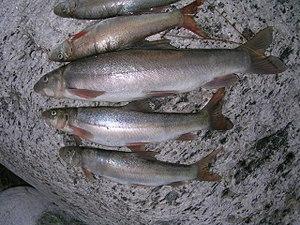
Schizothorax est un genre de poissons téléostéens de la famille des Cyprinidae et de l'ordre des Cypriniformes. Schizothorax est un genre de cyprinidés d'Asie centrale et orientale. Leur nom scientifique signifie « sein-fendu », du grec ancien « schízeïn » pour « cliver » et « thorax » pour « cuirasse ». Les espèces de l'Ouest sont généralement appelés « marinkas » de leur nom russe « marinka », tandis que les espèces orientales sont généralement appelés « ombles des neiges ». S'ils ressemblent à des truites dans leurs habitudes, ceci est simplement dû à une évolution convergente et ils ne sont nullement étroitement liée à part que les deux sont Teleostei: les cyprinidés sont parmi les téléostéens du super-ordre Ostariophysi, tandis que les truites sont dans le super-ordre protacanthopterygii. Leurs ancêtres ont divergé semble-t-il donc dès le Trias, il y a plus de 200 millions d'années.